FM- and TV-mast Klepaczka

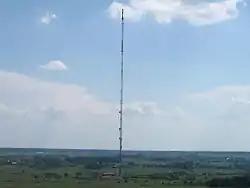

The FM/TV Mast Wręczyca Wielka/Klepaczka is a 340 metre tall guyed mast for FM and TV situated at Klepaczka, Kłobuck County, Silesian Voivodeship in Poland.